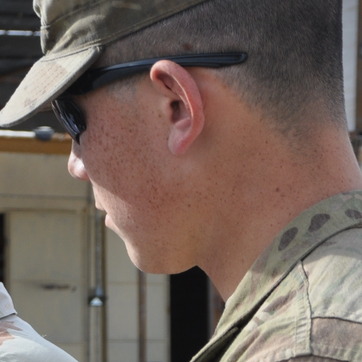
Material: skin